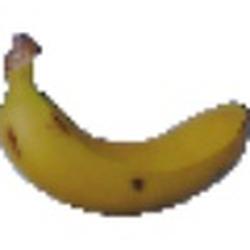
Label: Banana